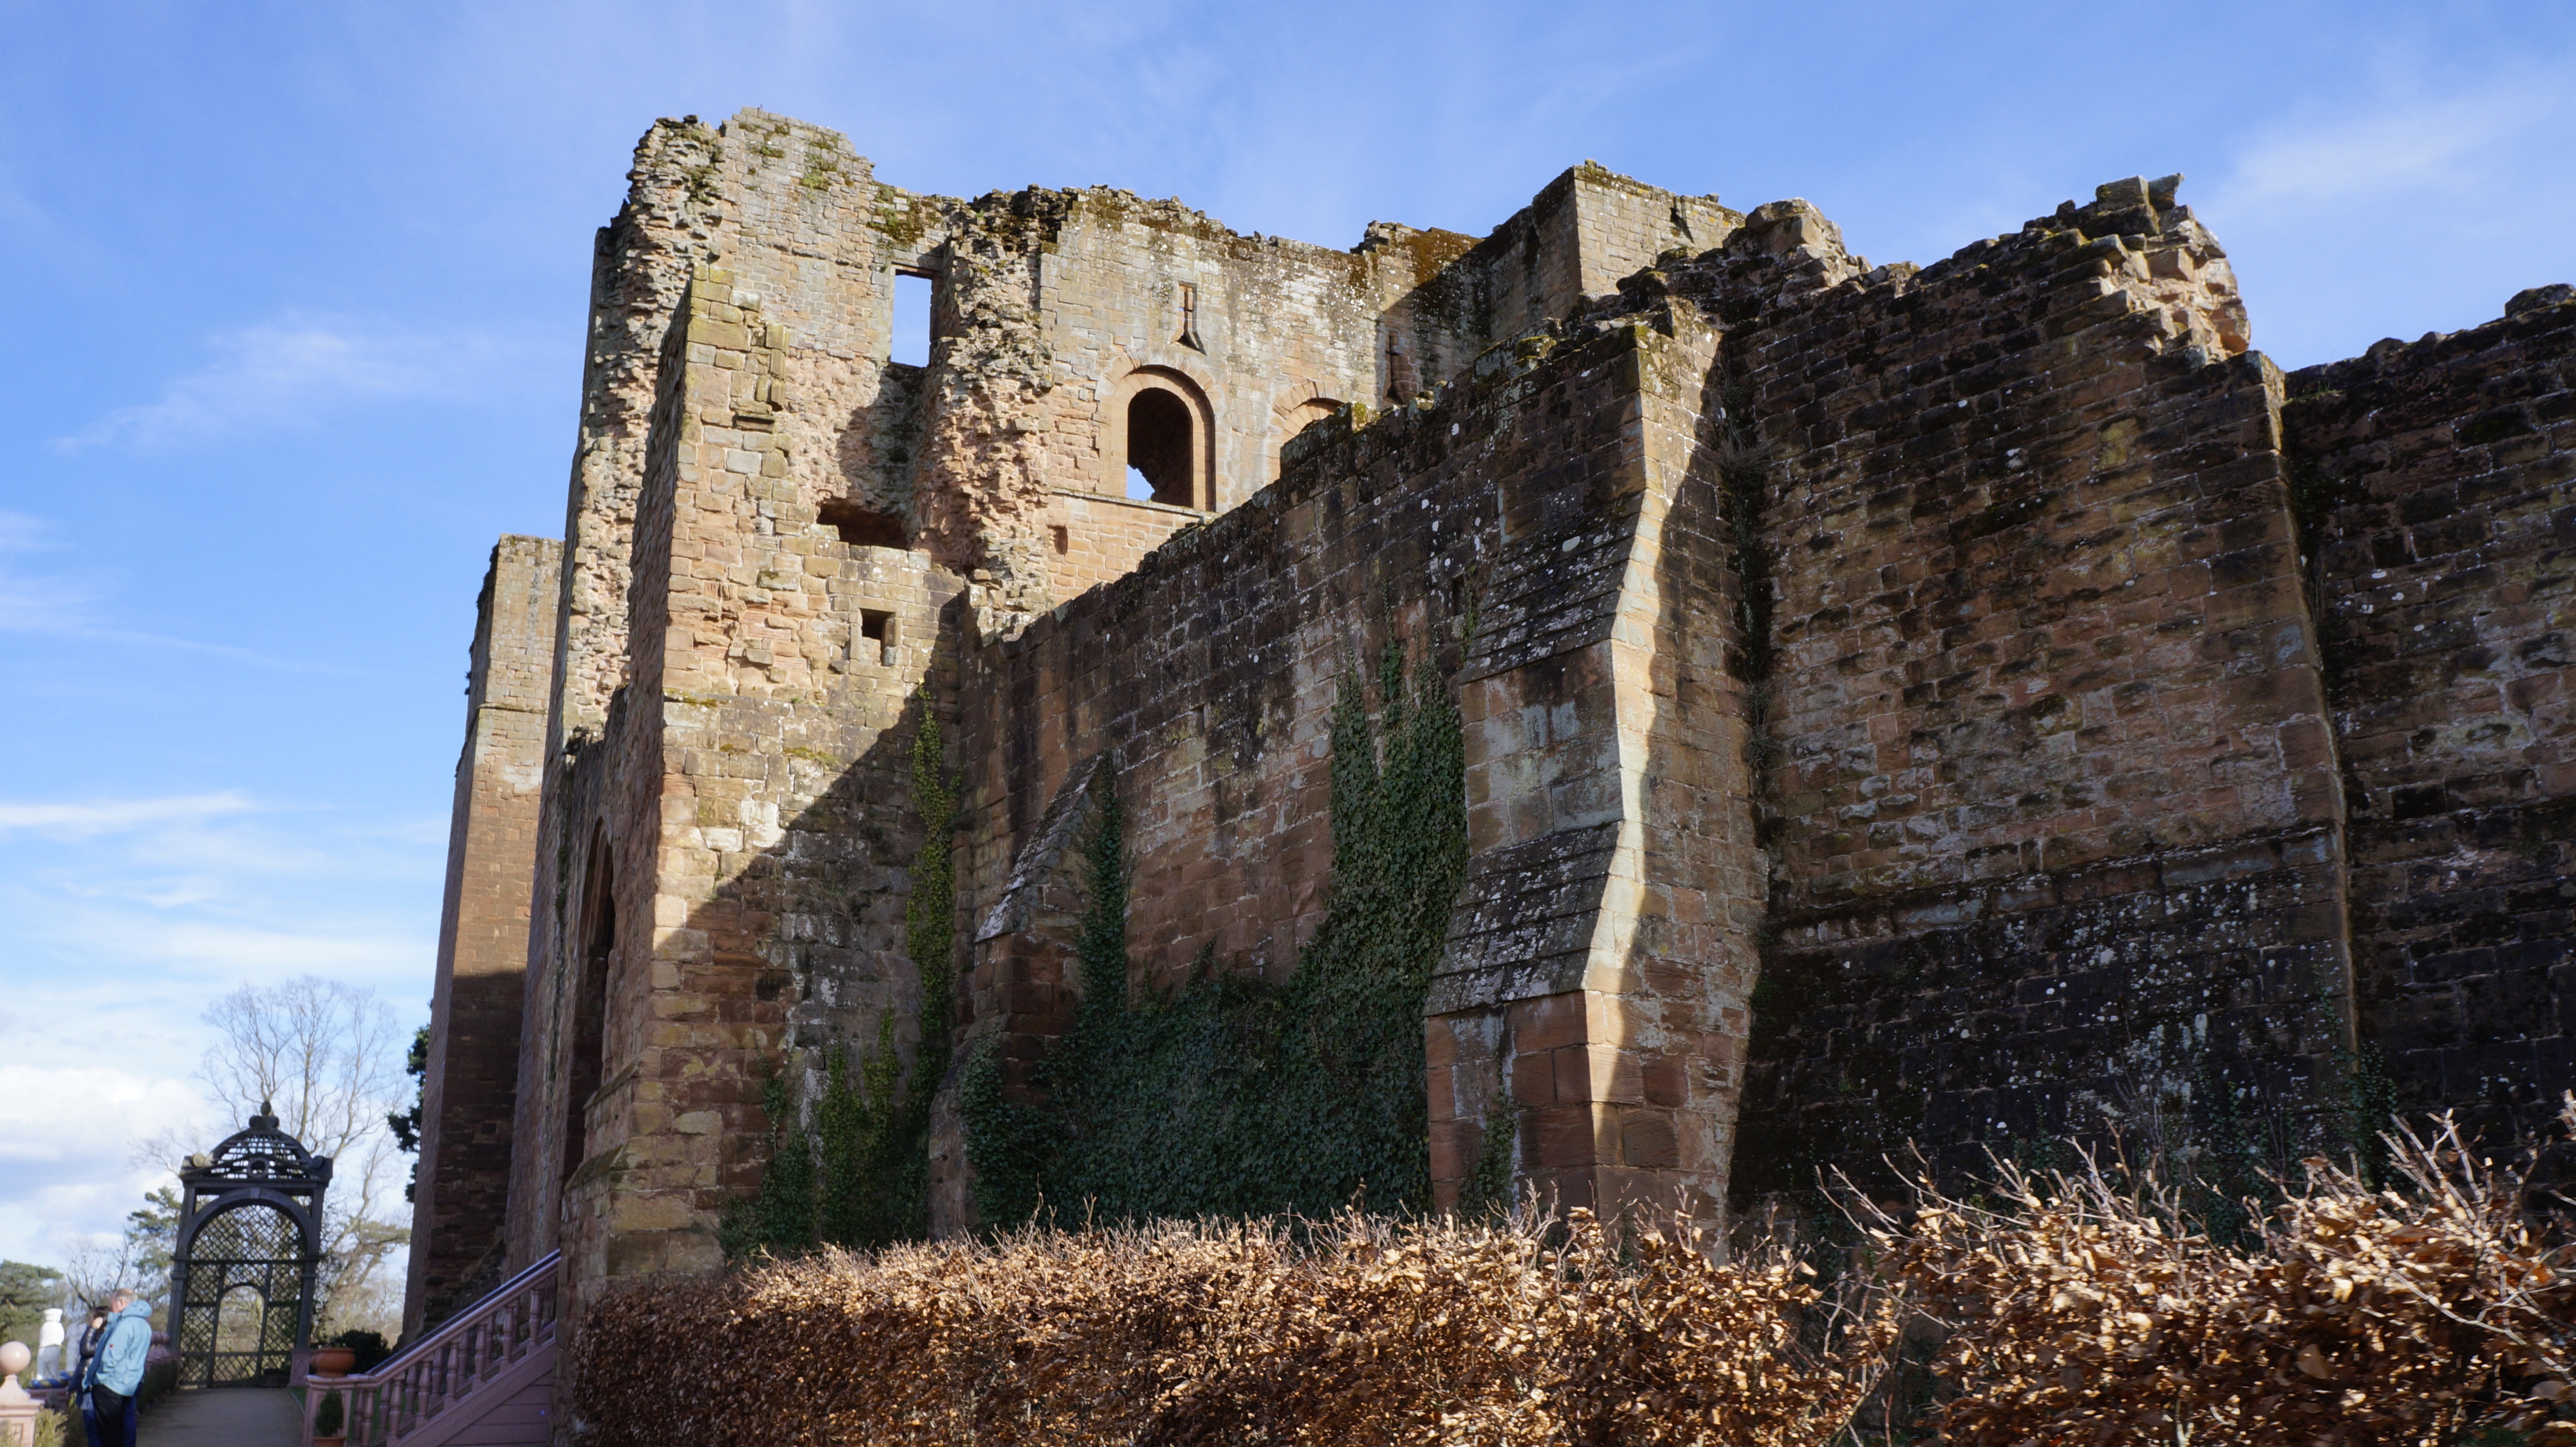
building, wall, village, cliff, castle, fortification, tourism, terrain, england, ruins, monastery, monuments, great britain, the ruins of the, ancient history